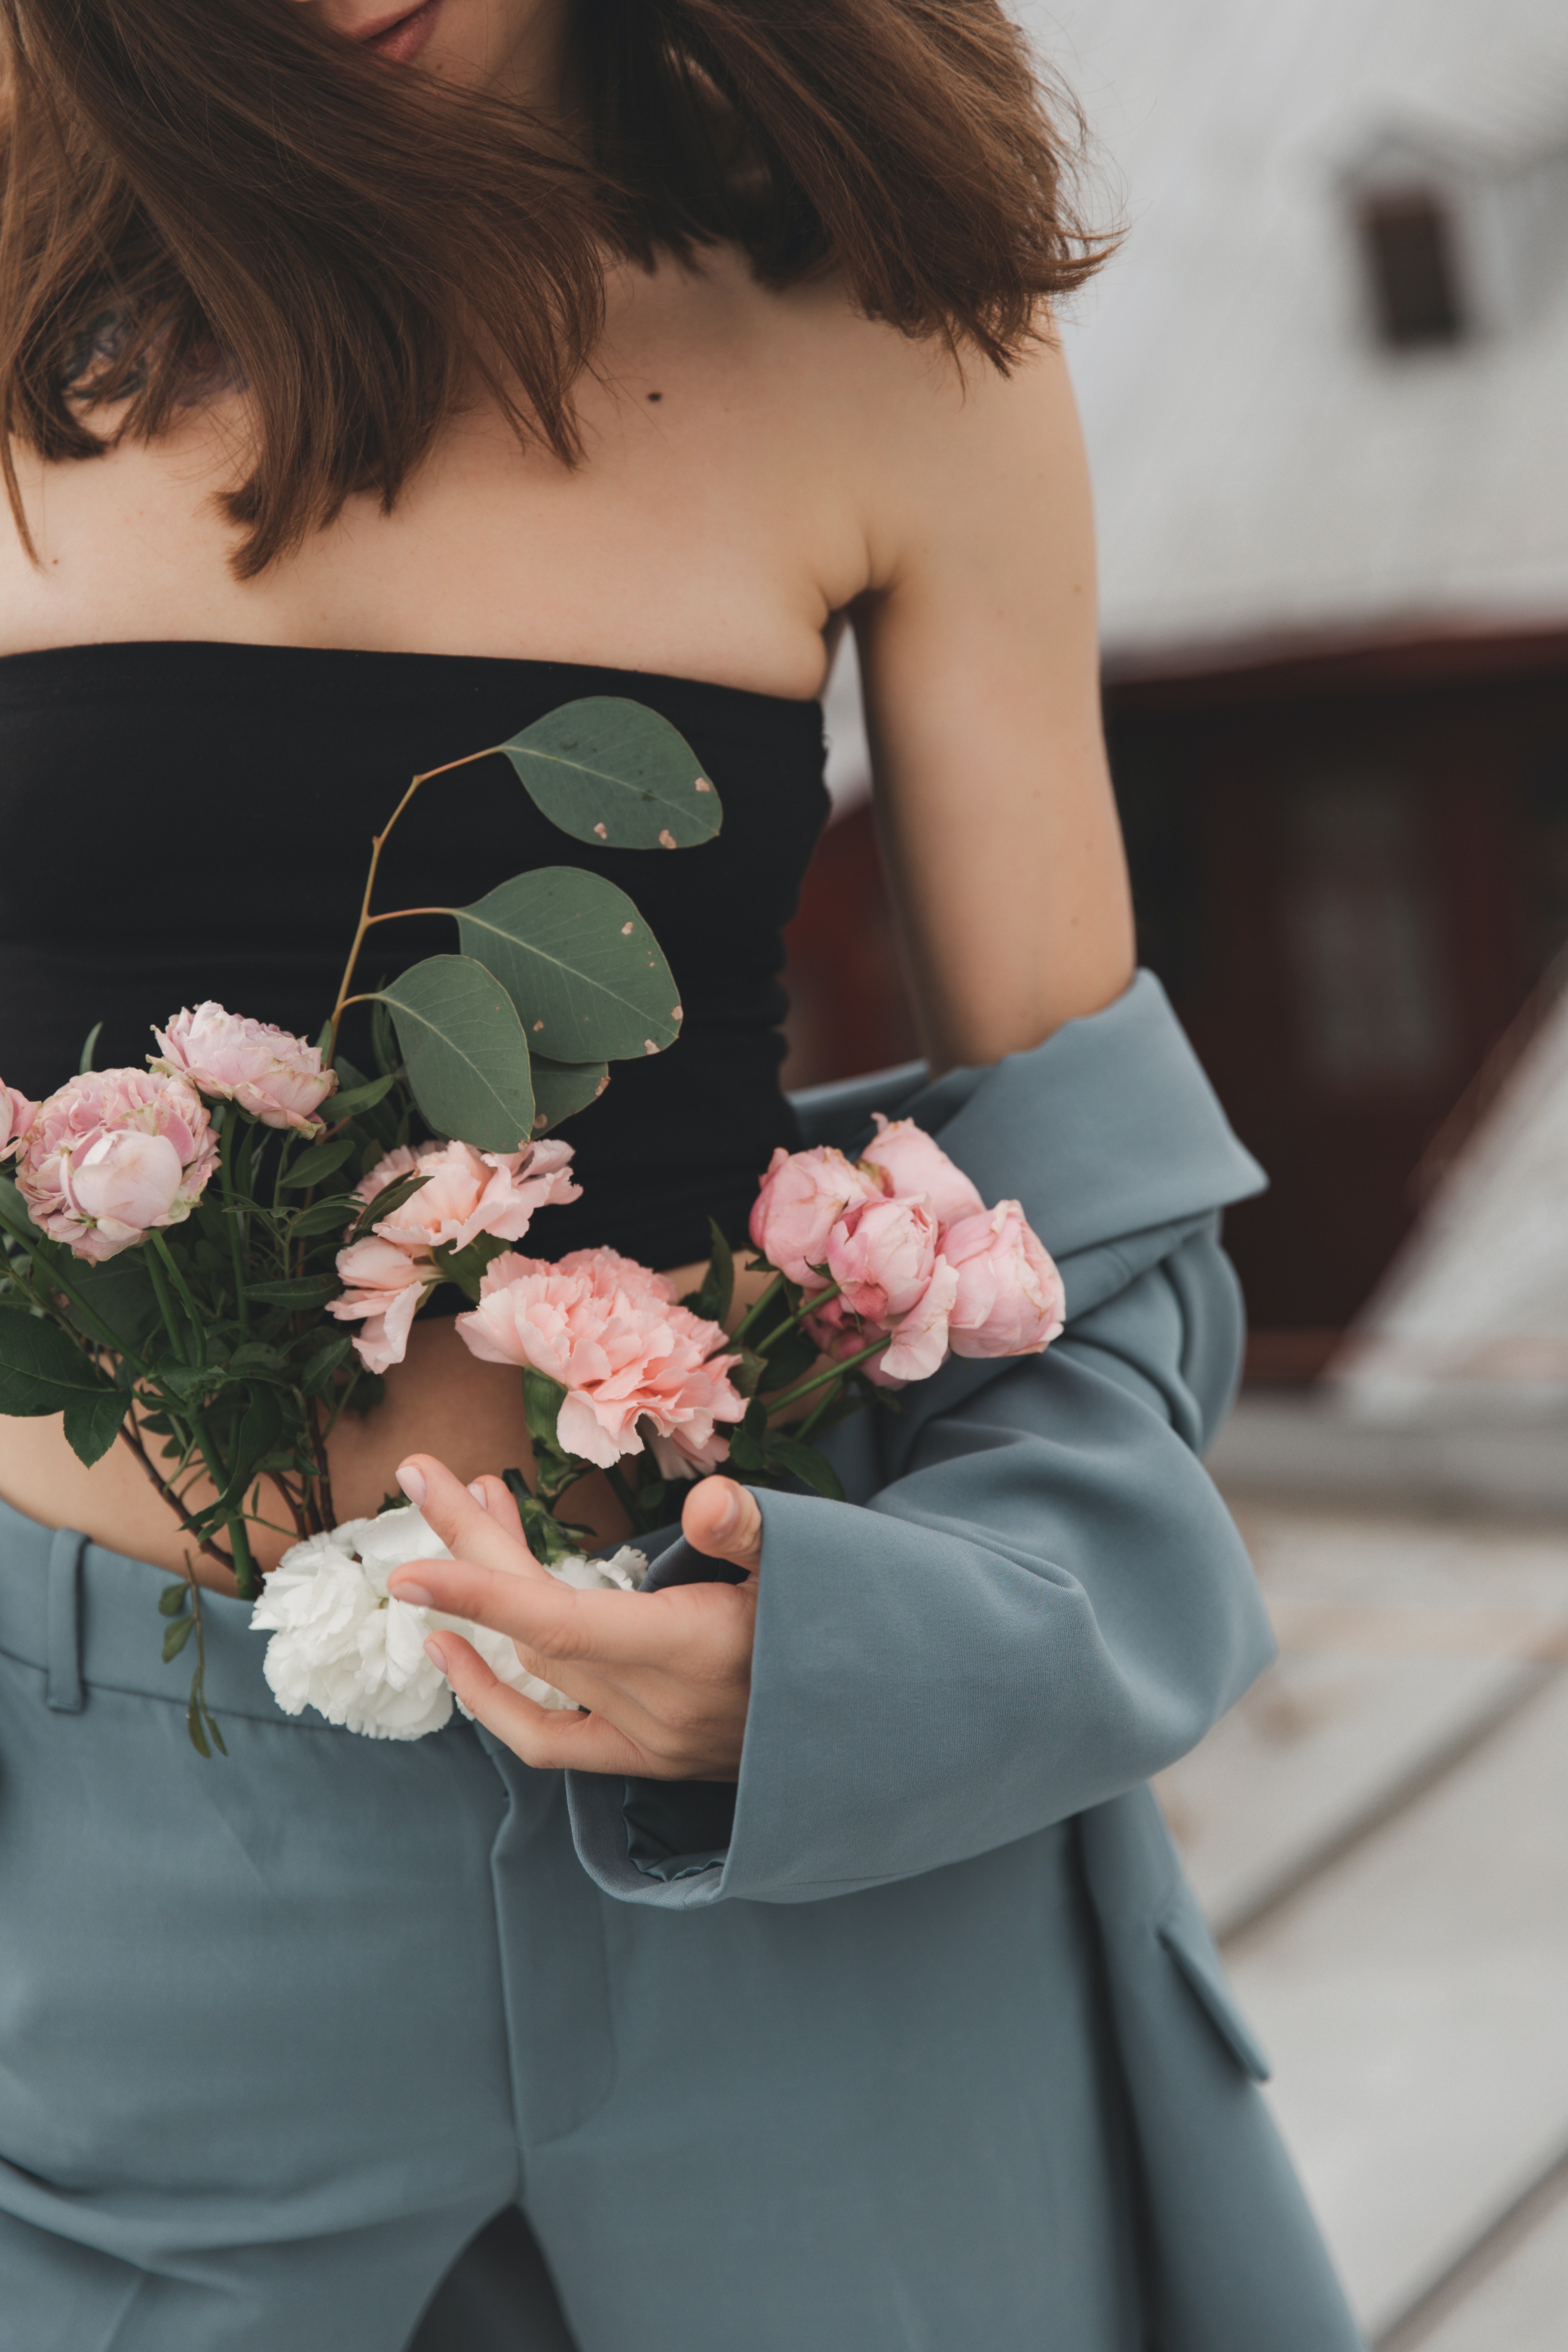
woman, flower, hand, hairstyle, arm, shoulder, plant, dress, human body, neck, textile, sleeve, waist, petal, gown, standing, gesture, finger, pink, happy, thigh, bridal party dress, formal wear, fashion design, street fashion, rose, magenta, flower arranging, wedding ceremony supply, bridal clothing, event, bridal accessory, peach, human leg, flooring, rose family, trunk, fashion model, necklace, bouquet, floral design, cut flowers, fashion accessory, rose order, jewellery, brown hair, haute couture, cocktail dress, floristry, abdomen, flowering plant, garden roses, back, top, photo shoot, hair accessory, child